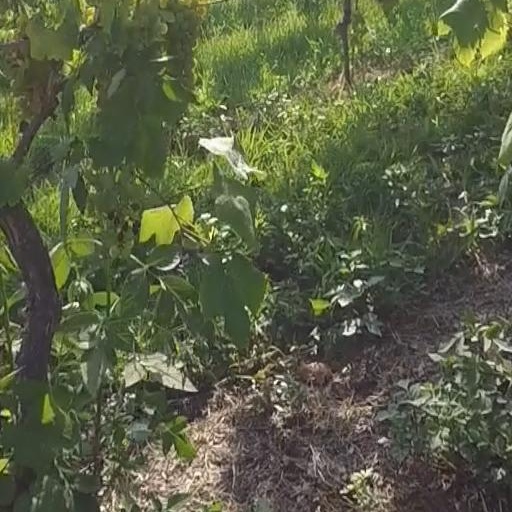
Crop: grape